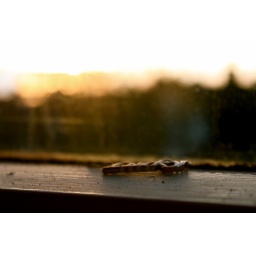
the view from my house over looking london roof tops, while watching the sun setting.